Prototype Museum (Hamburg)

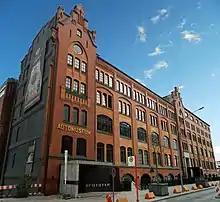
Automuseum PROTOTYP – Building

The Prototyp – Personen.Kraft.Wagen (persons.power.cars) museum in Hamburg opened in in Hamburg's Speicherstadt district. The permanent exhibition of the museum specializes in German sports and racing cars developed after WW II.